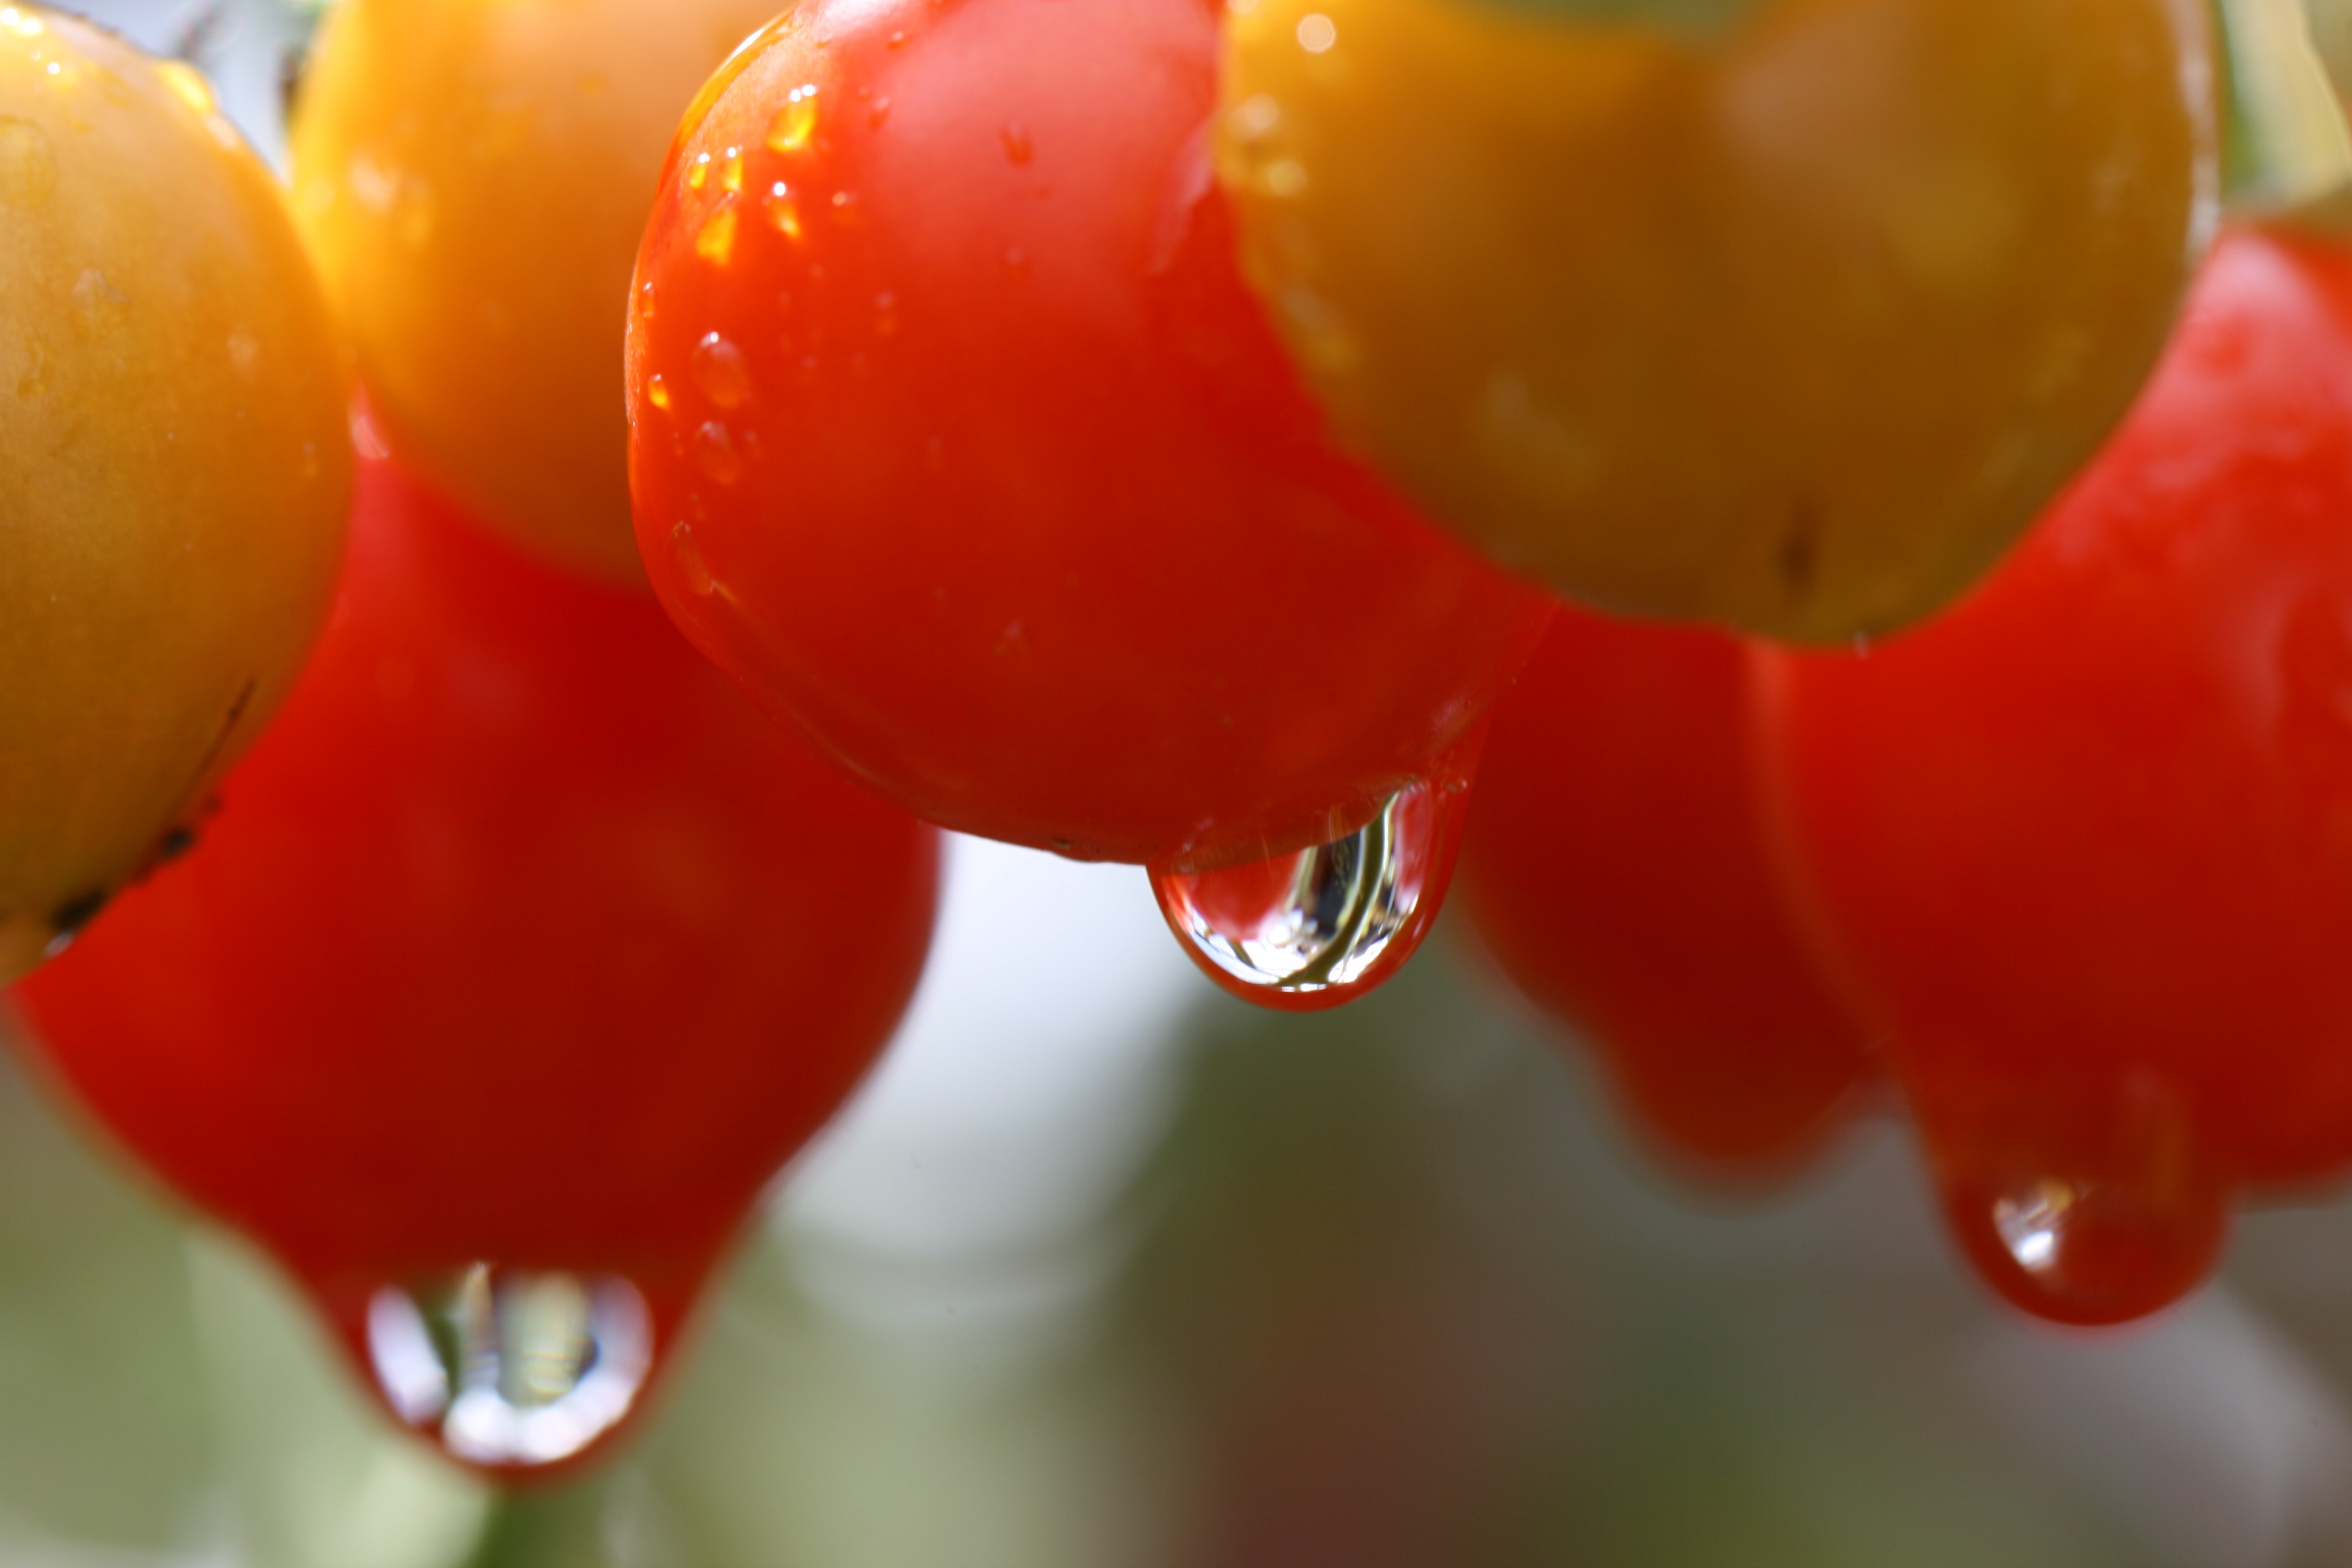
red, water, macro photography, orange, plant, fruit, drop, seedless fruit, close up, flower, dew, photography, moisture, Superfruit, natural foods, currant